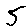
Label: 5